Joshua Taylor Bradford

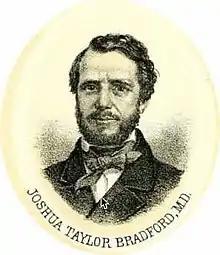

Joshua Taylor Bradford (December 9, 1818 – October 31, 1871) was an American surgeon and a pioneer of ovariotomy. At a time when ovariotomies were associated with great risk, he improved the success rates through asepsis and careful ligation of the pedicles, the ovarian branches of the uterine artery.